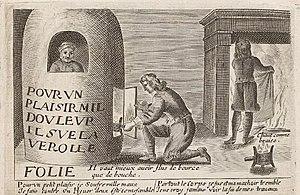
Anna Catharina Bischoff, connue sous le nom de «momie/dame de la Barfüsserkirche », était l´épouse du pasteur Lucas Gernler. Sa découverte remonte à 1975 lorsque son corps momifié a été mis au jour dans un caveau de l’Église des Franciscains à Bâle.